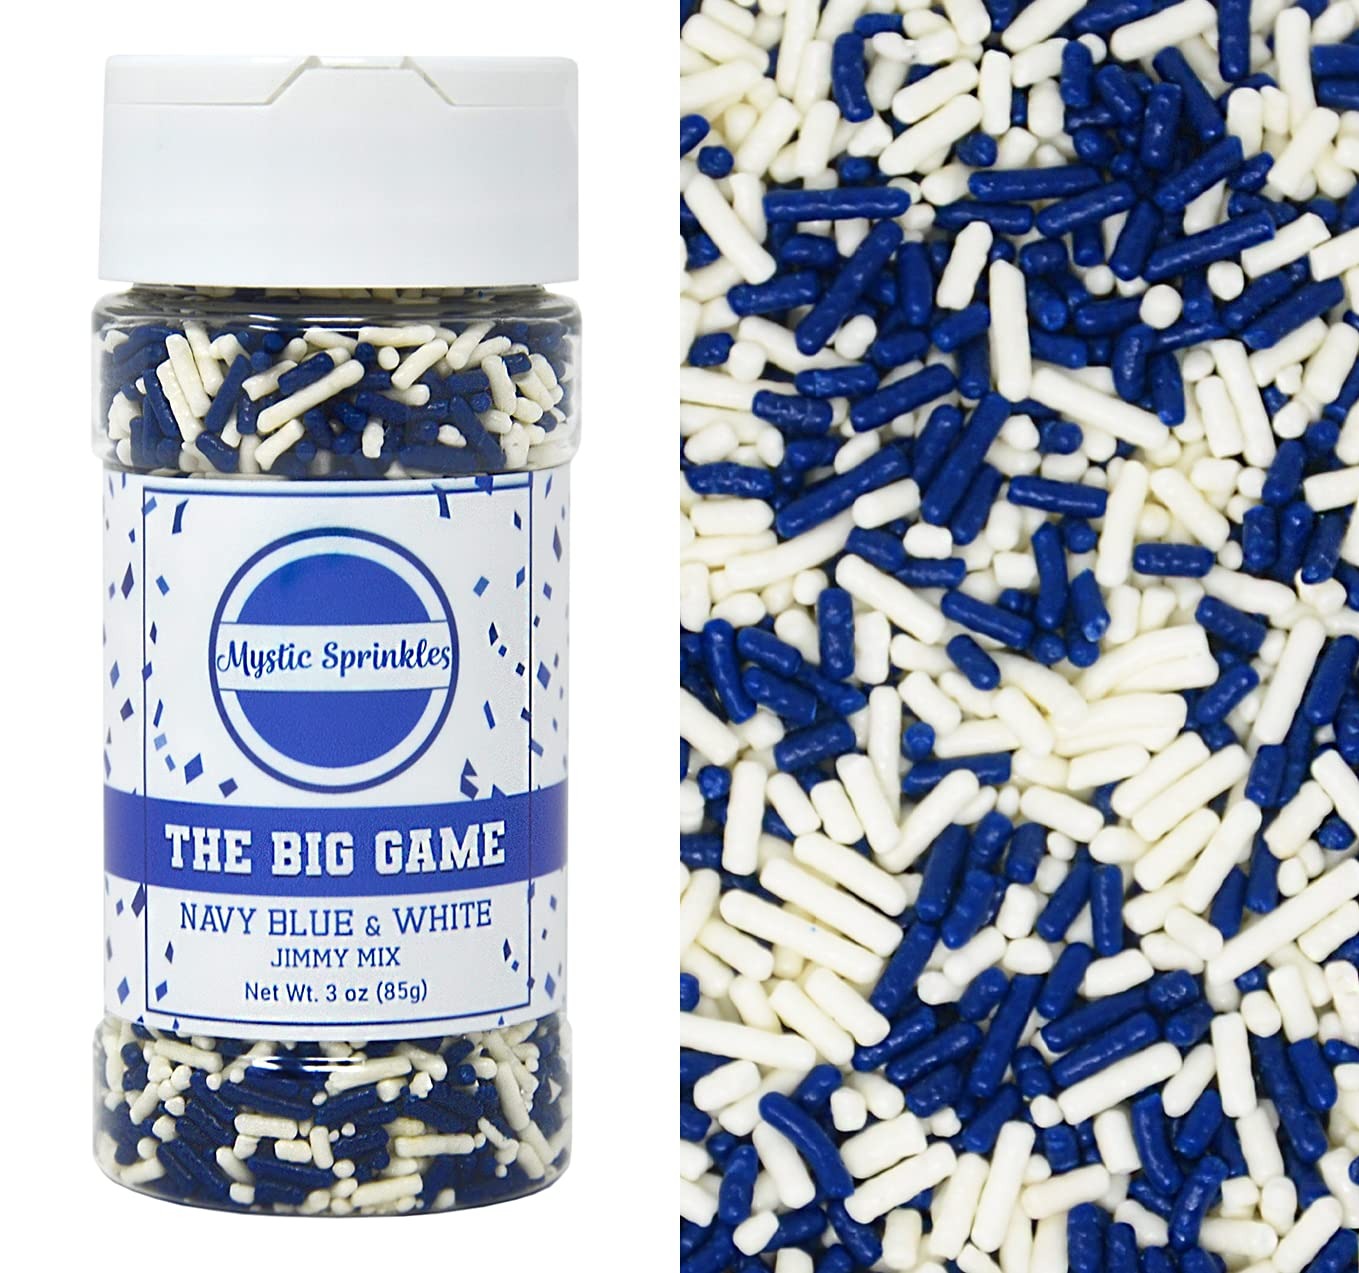
Item Name: Mystic Sprinkles The Big Game Jimmy Mix 3oz Bottle (Navy Blue & White)
Bullet Point 1: School/Team Colors
Bullet Point 2: 3oz Bottle
Bullet Point 3: Kosher Certified
Bullet Point 4: Made in the USA
Bullet Point 5: Makes a GREAT gift!
Product Description: Support your favorite team with The Big Game Jimmy Mixes from Mystic Sprinkles. These school color inspired sprinkles are just what you need to take all of your treats to the next level! Whether you're courtside, poolside, or on the field, these adorable jimmies are ready to top cookies, cupcakes, brownies, ice cream and more!
Value: 3.0
Unit: Ounce

Price: 9.99